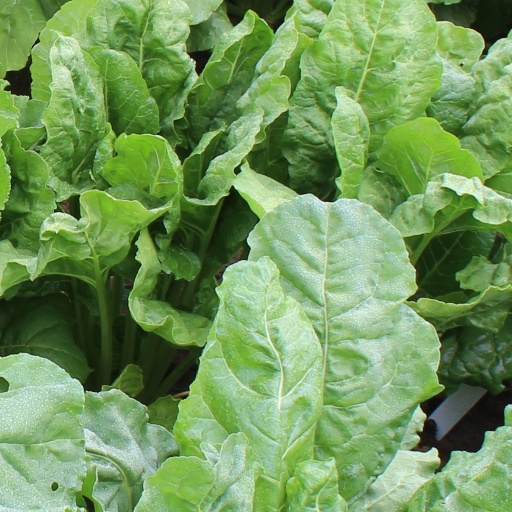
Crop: sugar beet